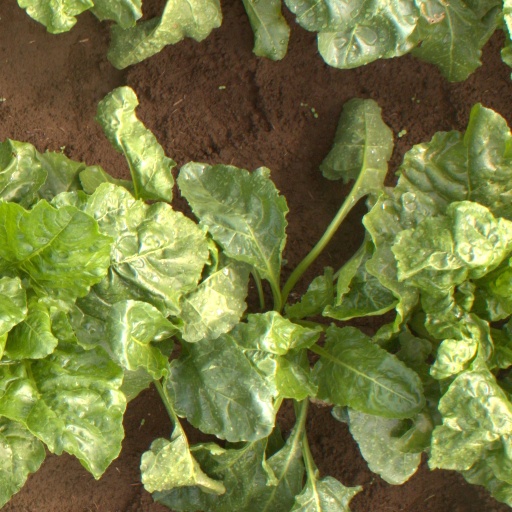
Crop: sugar beet